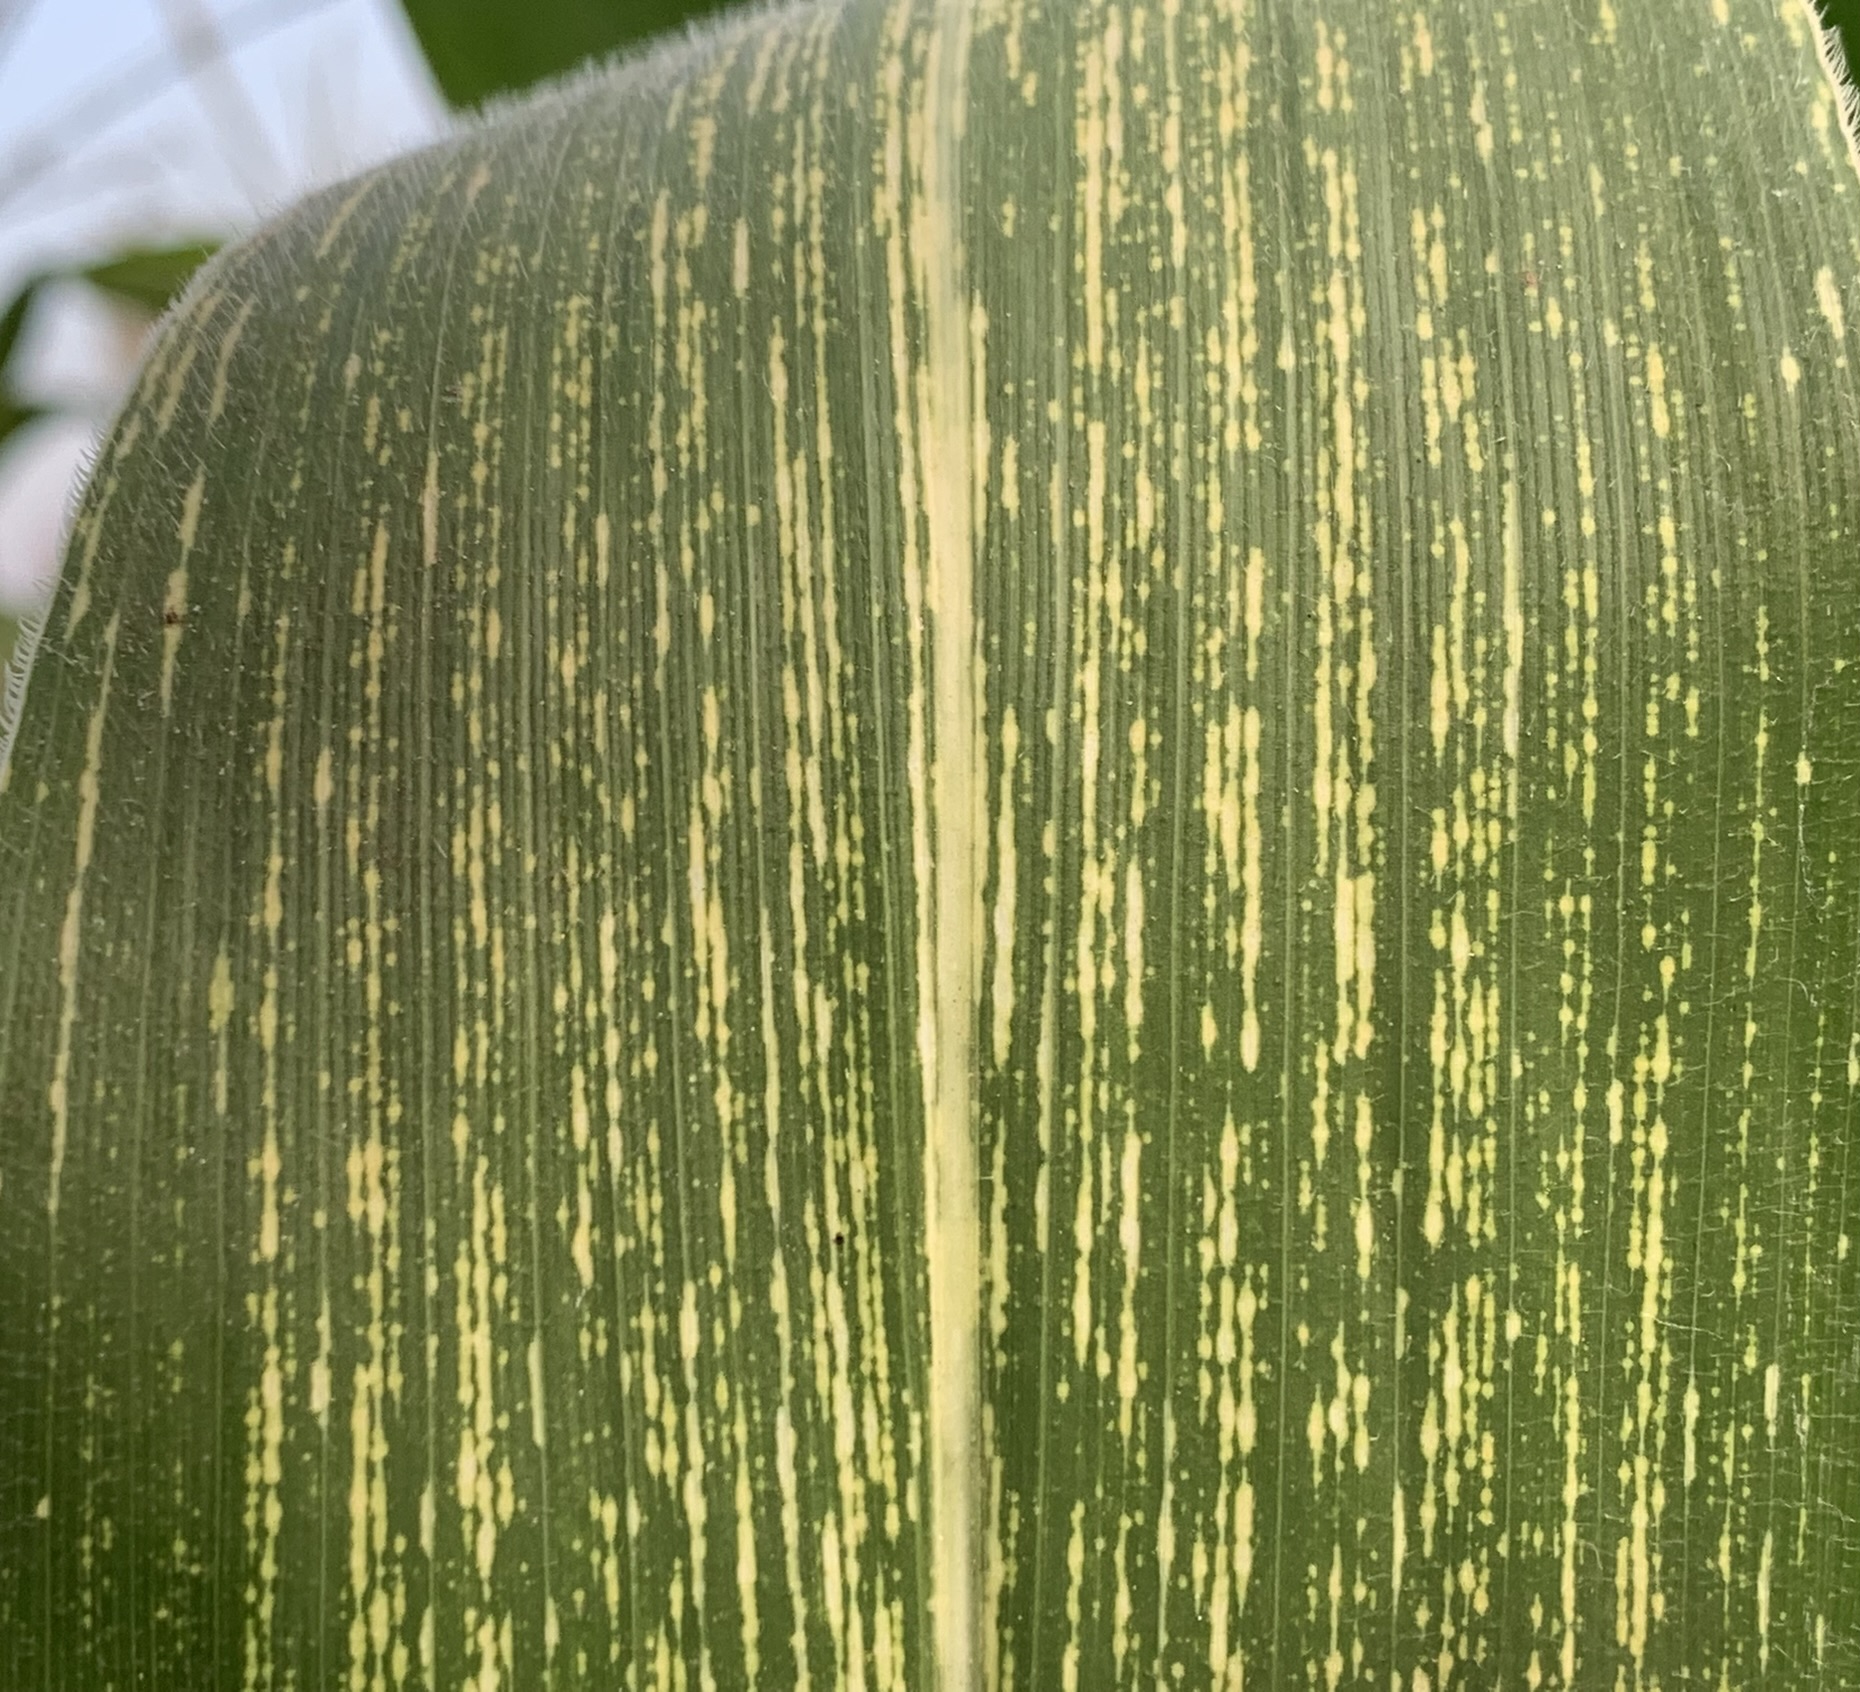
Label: MSV